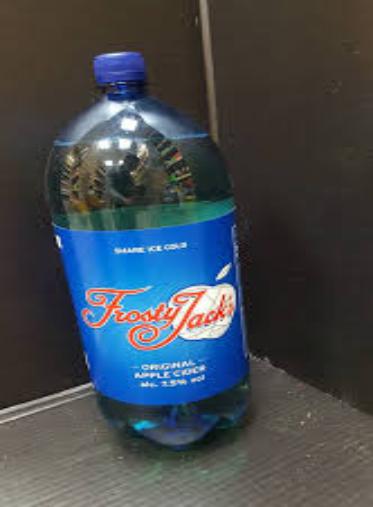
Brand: Frosty Jack Cider
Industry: Food